Dietrich Eckart

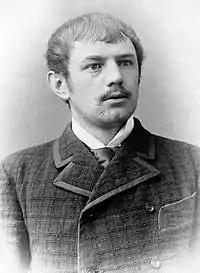
Eckart as a young man

Eckart initially studied law at Erlangen, later medicine at the Ludwig Maximilian University of Munich, and was an eager member of the fencing and drinking Student Korps. He decided in 1891 to become a poet, playwright, and journalist. Diagnosed with morphine addiction and nearly stranded, he moved to Berlin in 1899. There he wrote a number of plays, often autobiographical, and became the protégé of Count Georg von Hülsen-Haeseler (1858–1922), the artistic director of the Prussian Royal Theatre. After a duel, Eckart was incarcerated at the Passau Oberhaus.